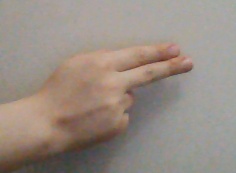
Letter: ain